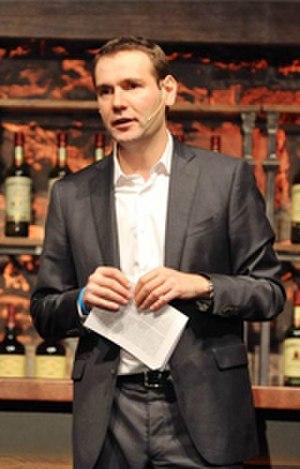
Alexandre Ricard, PDG de Pernod Ricard depuis février 2015 lors du Capital Market Day de Dublin en 2014
Alexandre Ricard, né le 12 mai 1972, est président-directeur général depuis 2015 du groupe Pernod Ricard, numéro deux mondial des vins et spiritueux. Il est à 45 ans le plus jeune dirigeant d’un groupe du CAC 40.